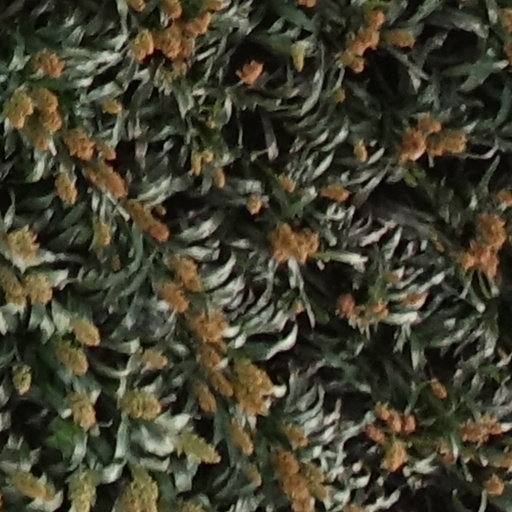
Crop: sorghum